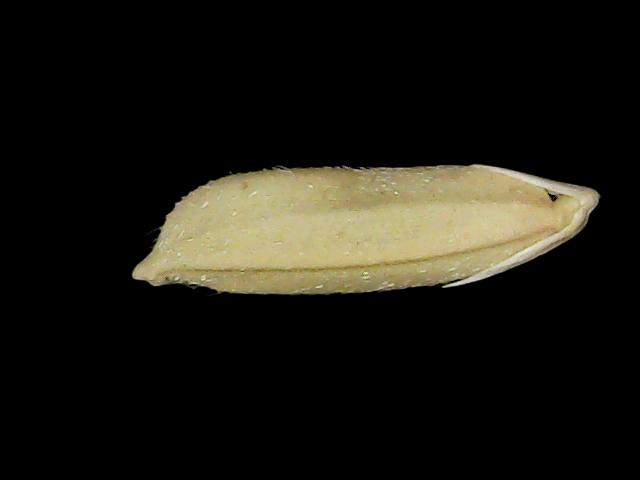
Rice variety: Br23